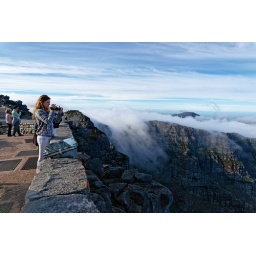
Captown, above the table mountain